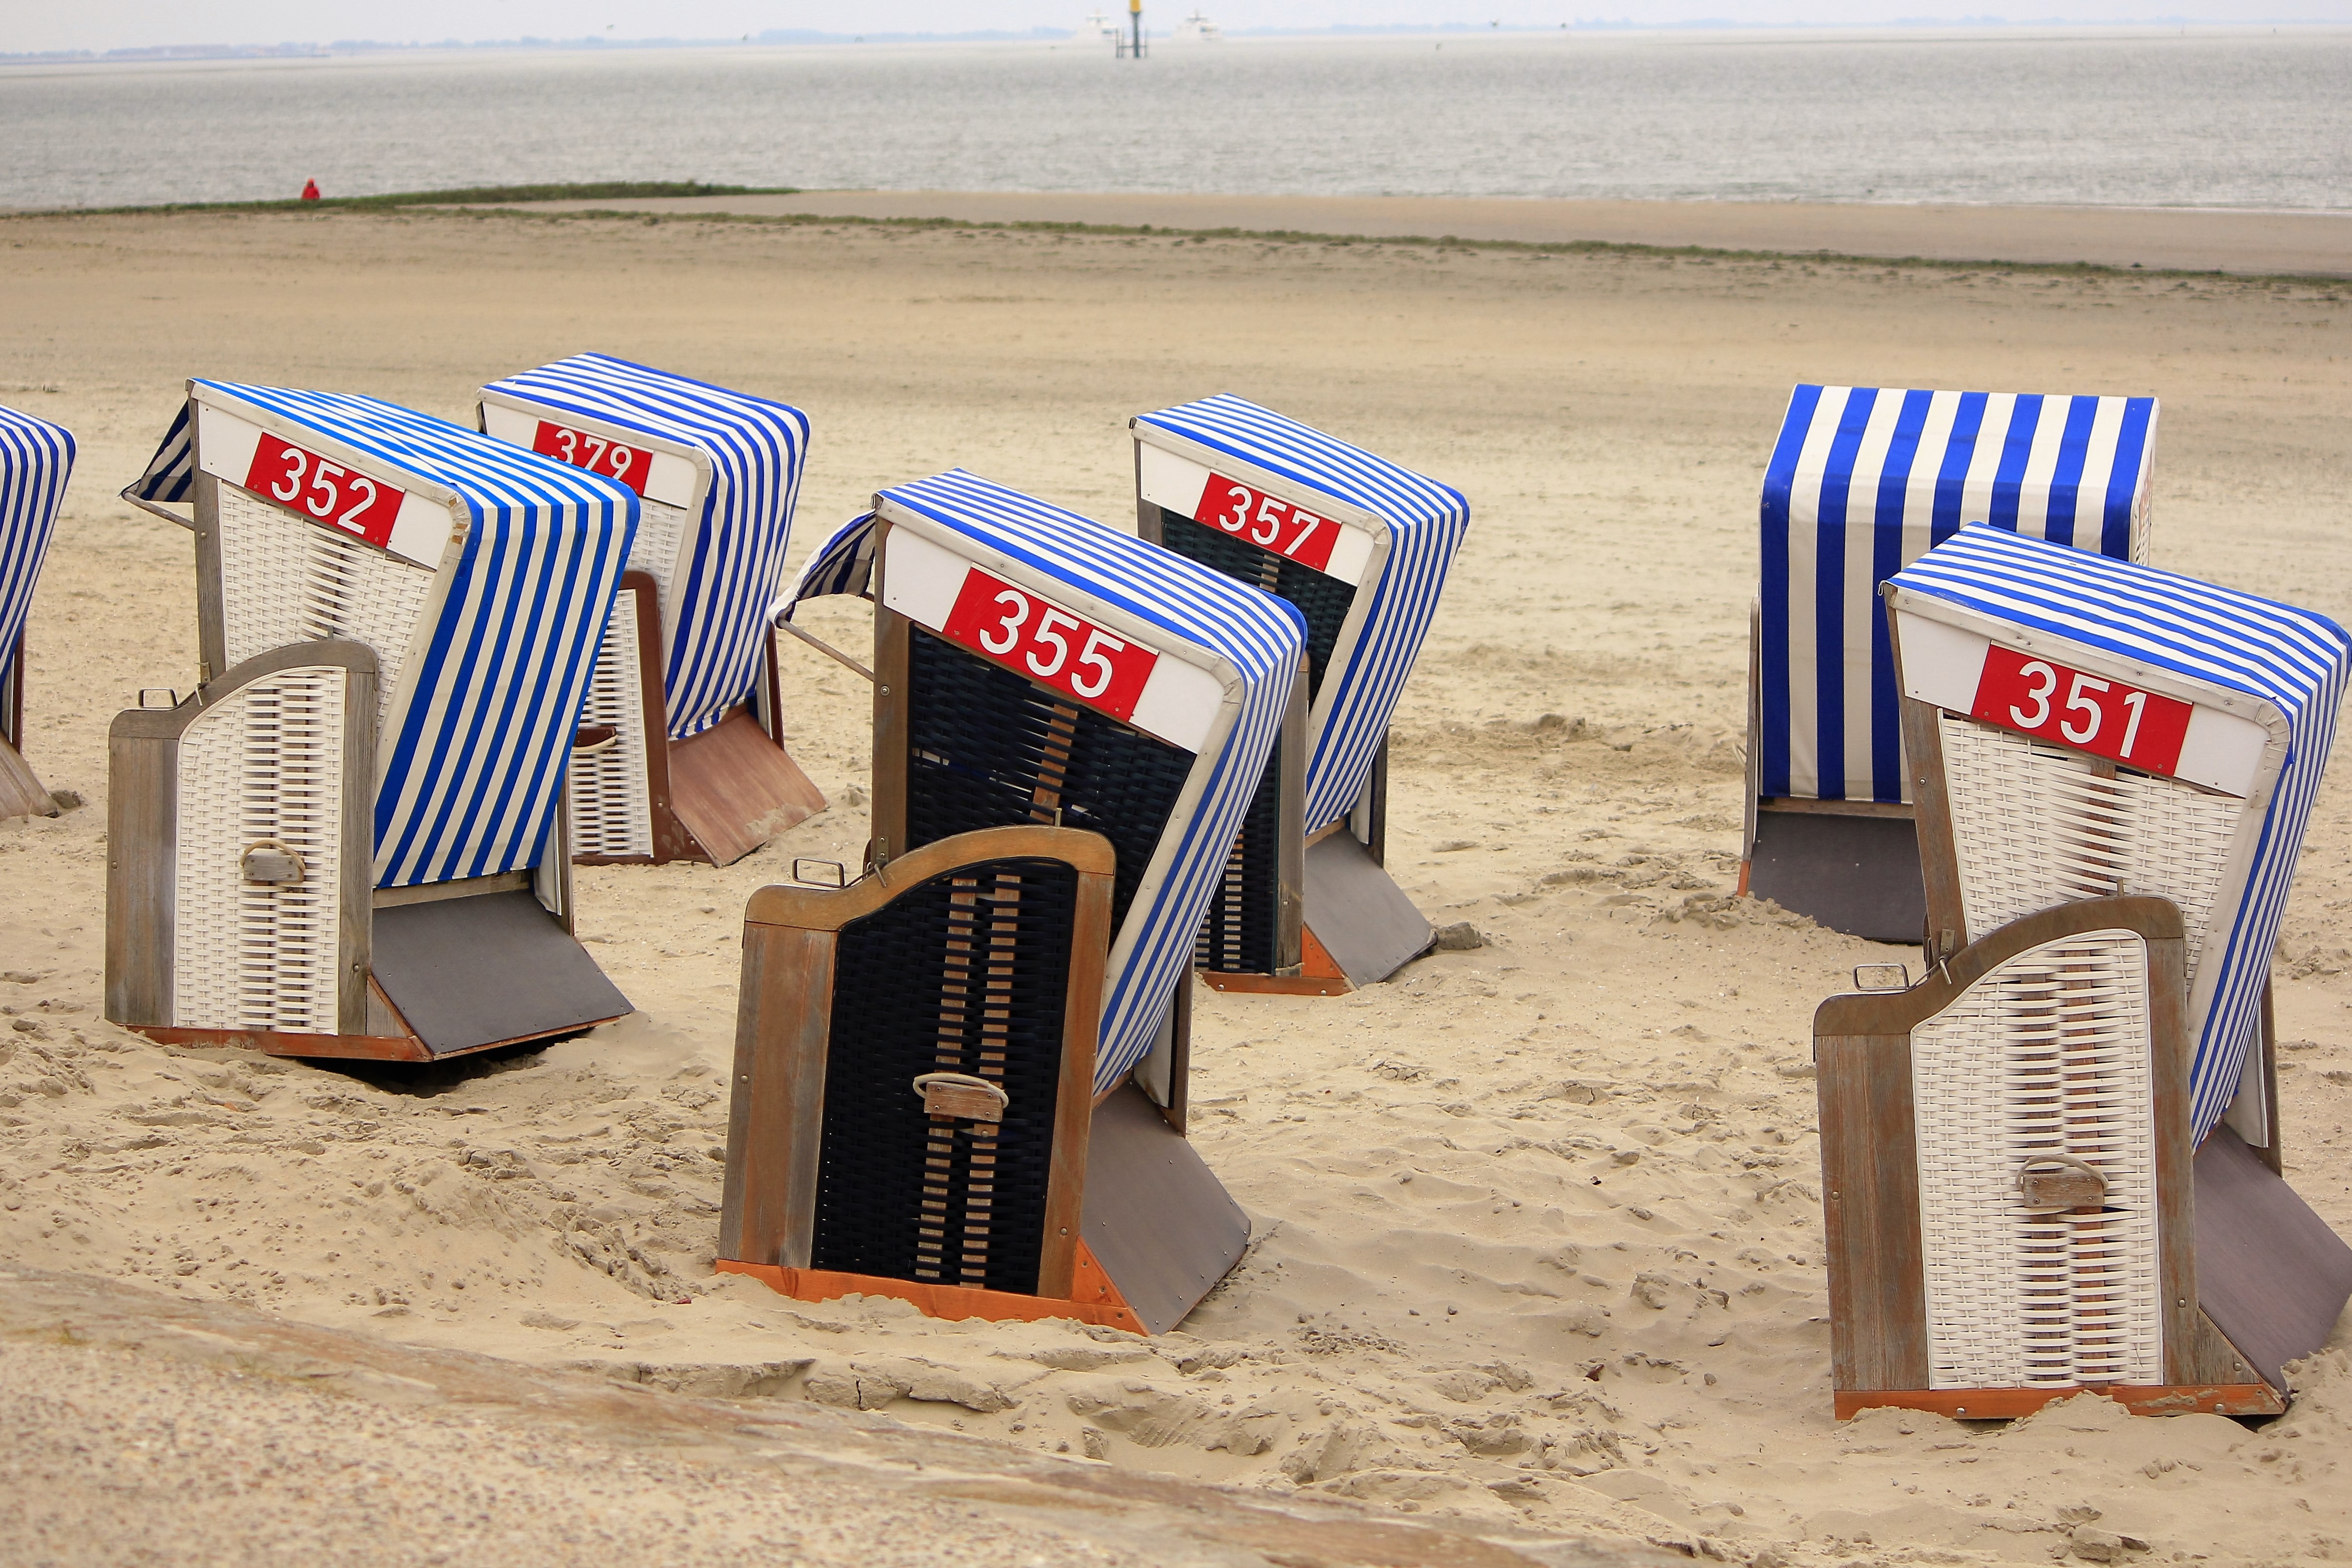
beach, sand, furniture, lonely, material, striped, leave, beach picture, numbered